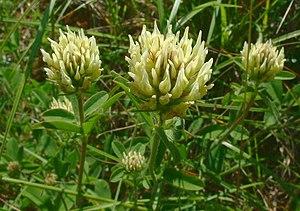
Le Site de Grand Intérêt Biologique des Viviers, plus connu sous le nom de Terril des Viviers est un ancien site de charbonnage s'étendant à l'est de Gilly, section de la ville de Charleroi.
Les trèfles sont des plantes herbacées de la famille des Fabacées, appartenant au genre Trifolium.